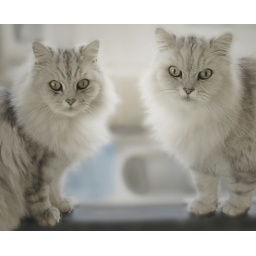
2 hungry cats sitting by the sink in the kitchen.